Armenia–Georgia relations

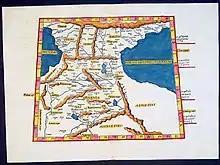
Armenia, Colchis, Iberia, Albania

Armenia and Georgia have a long history of cultural and political relations. The interaction peaked in the Middle Ages when both nations engaged in prolific cultural dialogue and allied themselves against the neighboring Muslim empires. There were frequent intermarriages between Armenian and Georgian royal and noble families, and both ethnicities intermingled in several border areas.